Triassic–Jurassic extinction event

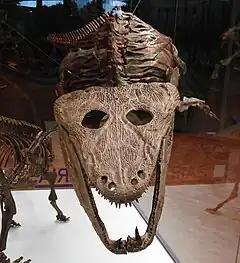
Capitosaurs (such as this "Mastodonsaurus") were among the major amphibian groups which became extinct at the T–J boundary, though many may have died out earlier.

Terrestrial fauna was affected by the TJME much more severely than marine fauna. One of the earliest pieces of evidence for a Late Triassic extinction was a major turnover in terrestrial tetrapods such as amphibians, reptiles, and synapsids. Edwin H. Colbert drew parallels between the system of extinction and adaptation between the Triassic–Jurassic and Cretaceous–Paleogene boundaries. He recognized how dinosaurs, lepidosaurs (lizards and their relatives), and crocodyliforms (crocodilians and their relatives) filled the niches of more ancient groups of amphibians and reptiles which were extinct by the start of the Jurassic. Olsen (1987) estimated that 42% of all terrestrial tetrapods became extinct at the end of the Triassic, based on his studies of faunal changes in the Newark Supergroup of eastern North America. In contrast to the end-Cretaceous extinction, the TJME substantially affected freshwater ecosystems, and it further differed from the former in that body size did not affect extinction risk. More modern studies have debated whether the turnover in Triassic tetrapods was abrupt at the end of the Triassic, or instead more gradual.